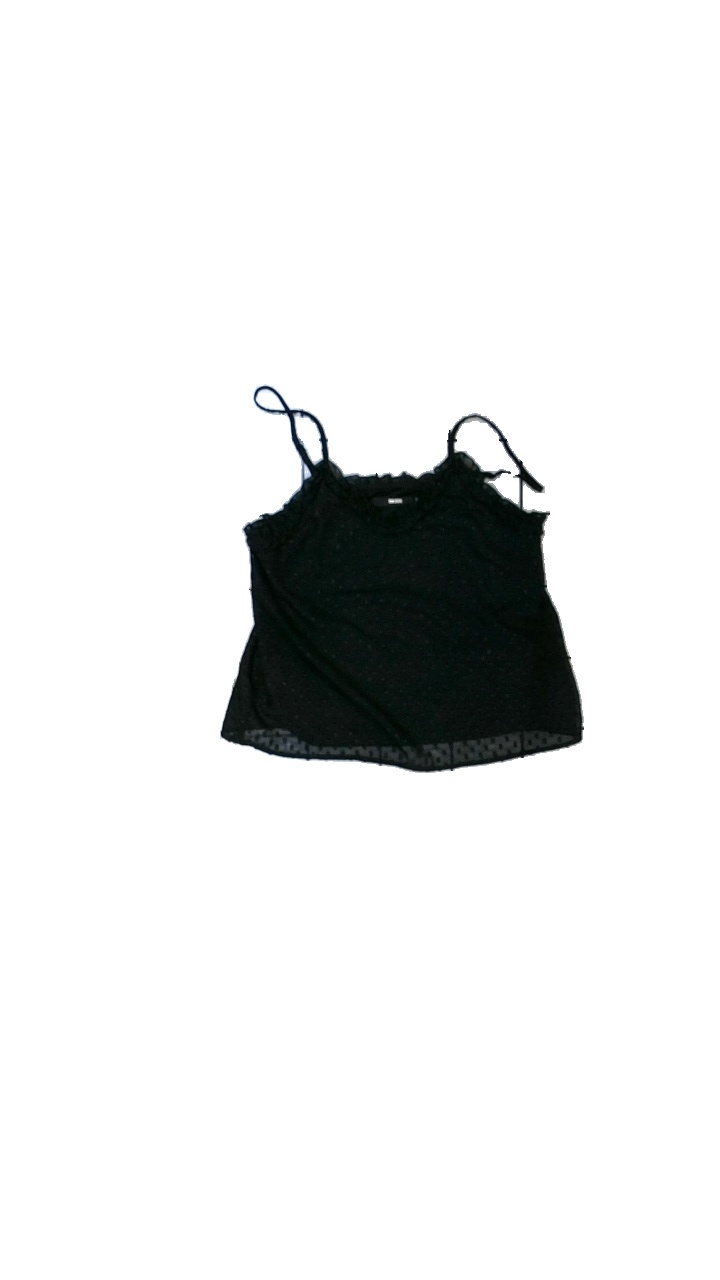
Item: Top (Ladies)
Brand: Bikbok
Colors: Black
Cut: Regular, Loose
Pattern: Other
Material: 100% polyester
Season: All
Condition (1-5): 4
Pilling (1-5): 4
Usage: Reuse
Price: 50-100